Sérgio Britto

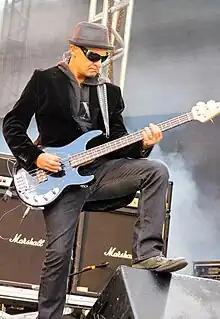
Since 2009, Britto plays the bass in every Titãs song in which Branco Mello (the band's current bassist) sings.

Britto has co-composed the majority of Titãs' songs, including hits like "Marvin", "Homem Primata", "Comida", "Miséria" and "Epitáfio".